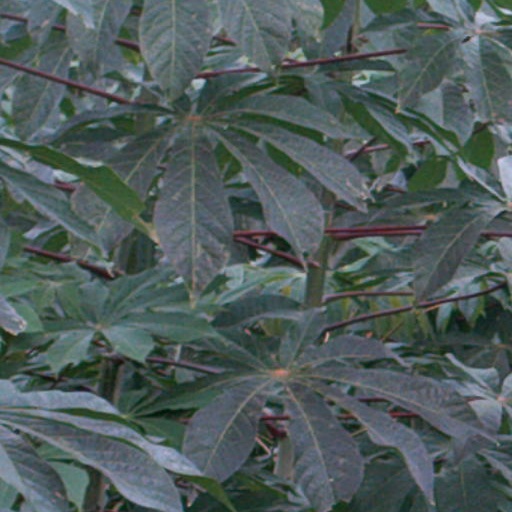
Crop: cassava